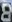
Number: 8